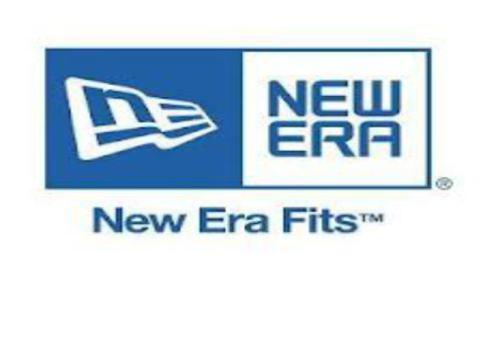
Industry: Clothes